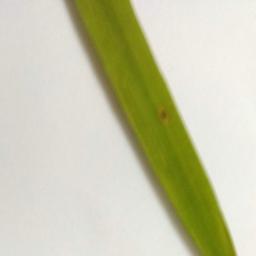
Label: Rice___Brown_Spot